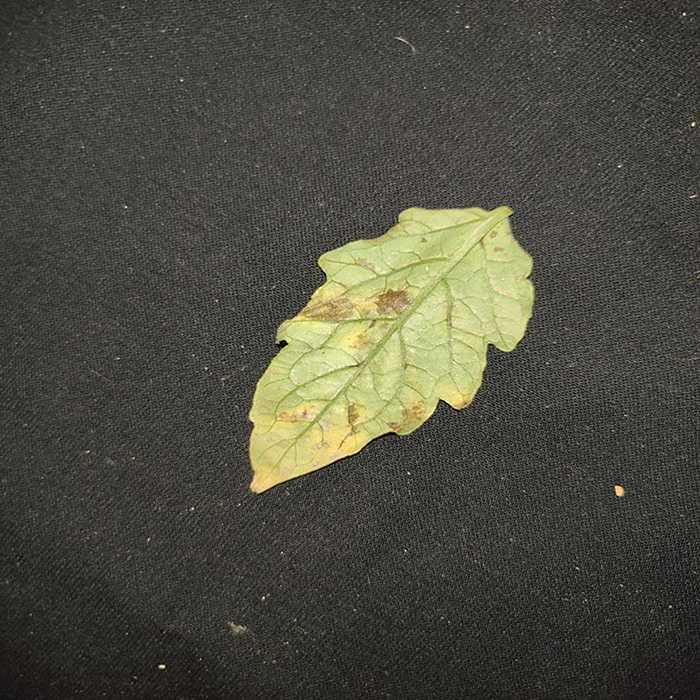
Plant: Tomato
Label: Tomato Bacterial spot